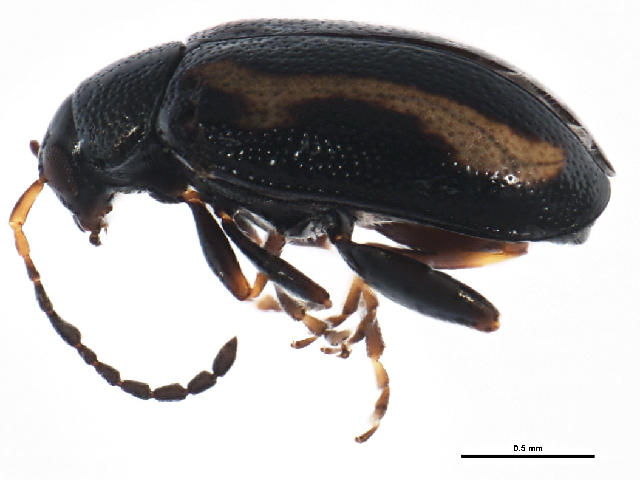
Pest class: striped_flea_beetle